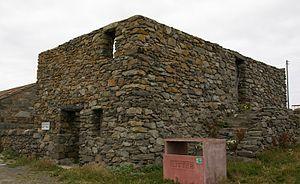
Unst est une des îles du Nord de l'archipel des Shetland, au nord-est de l'Écosse. C'est l'île habitée la plus septentrionale des Îles Britanniques et la troisième plus grande île des Shetland après Mainland et Yell avec une superficie de 120,68 km².